Pottery in the Indian subcontinent

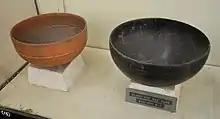
Black and Red Ware, Sonkh, Uttar Pradesh. Government Museum, Mathura.

The Painted Grey Ware (PWG) culture is an Iron Age culture of the western Gangetic plain and the Ghaggar-Hakra valley, lasting from roughly 1200 BCE to 600 BCE, which probably corresponds to the middle and late Vedic period, i.e., the Kuru-Panchala kingdom, the first large state in South Asia after the decline of the Indus Valley civilization. It is a successor of the Black and red ware culture (BRW) within this region, and contemporary with the continuation of the BRW culture in the eastern Gangetic plain and Central India.